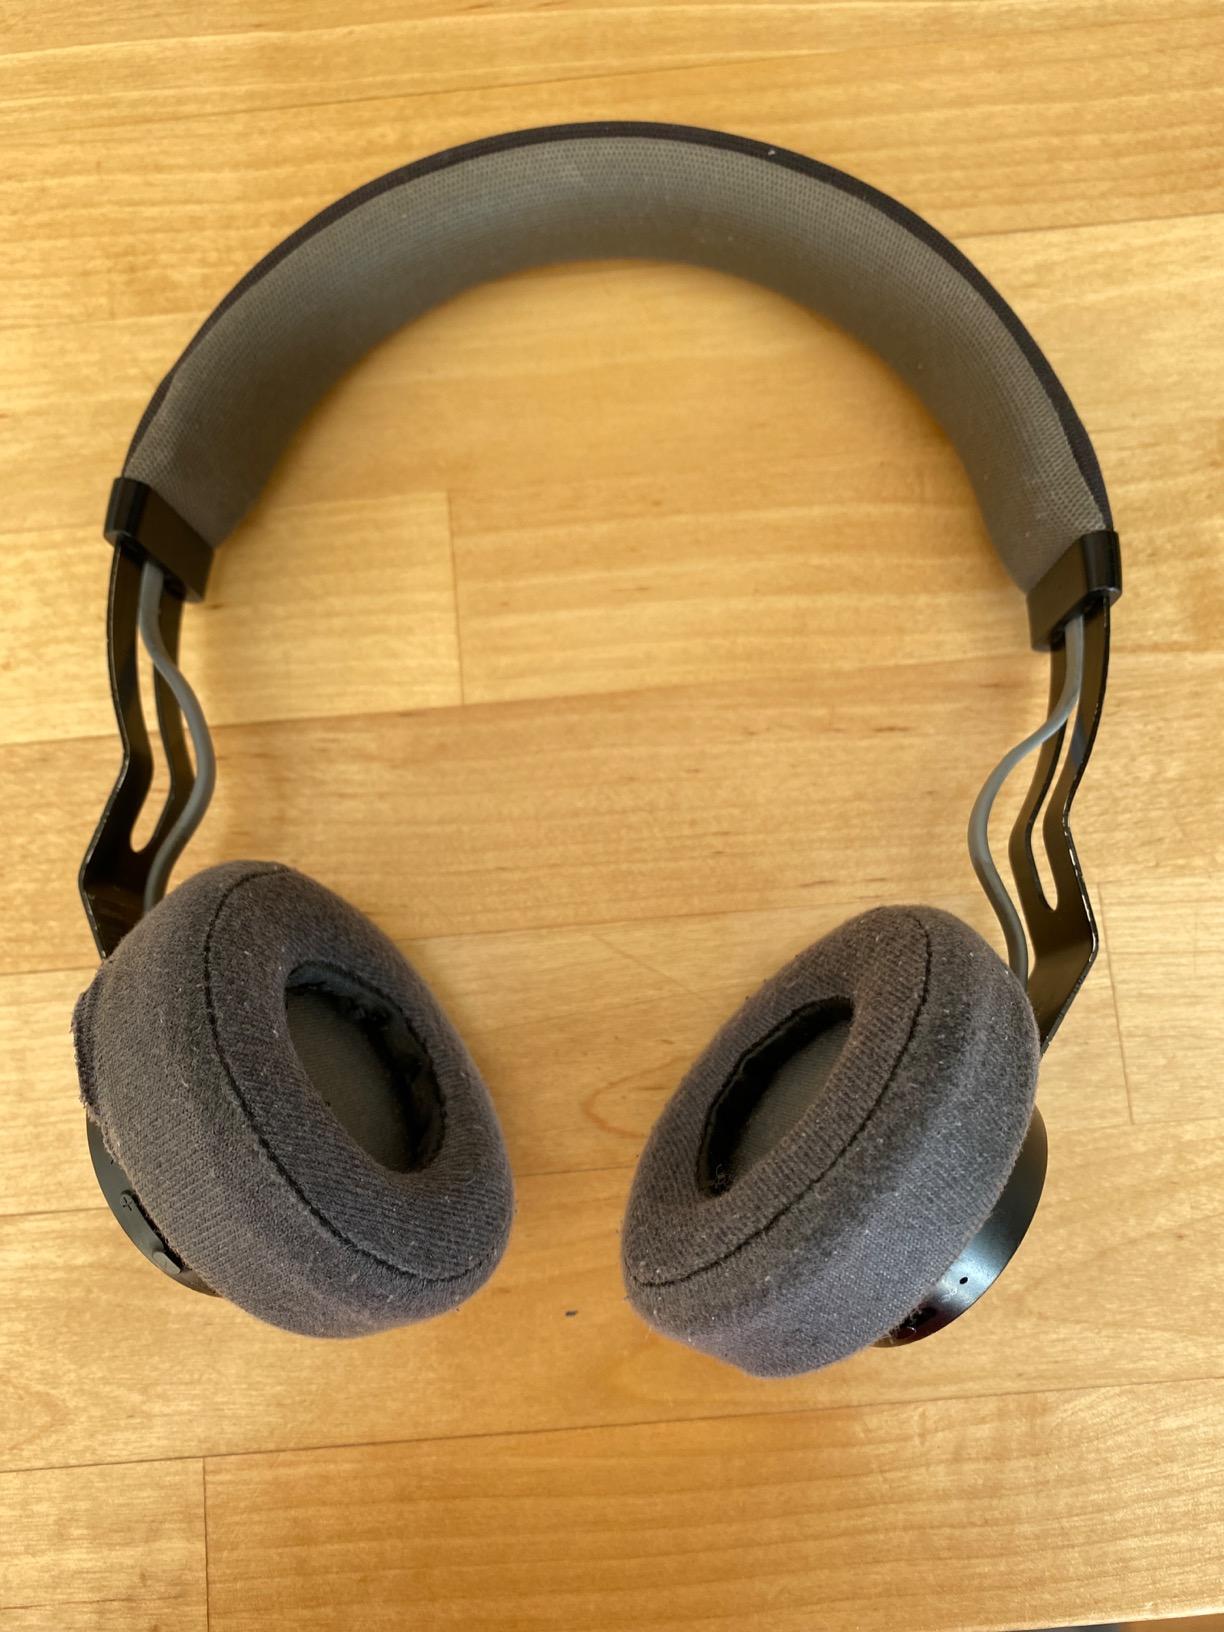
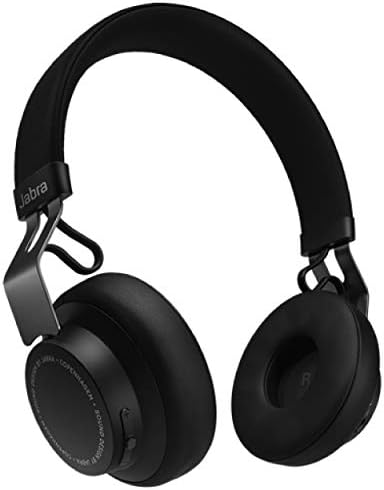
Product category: headphones
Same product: yes